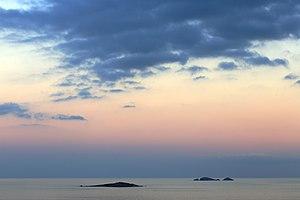
Vue depuis la côte au coucher du soleil sur les îles Cerbicale en mer Tyrrhénienne, Corse-du-Sud, France
Les îles Cerbicale constituent un petit archipel de la mer Tyrrhénienne situé en Corse-du-Sud, sur la commune de Porto-Vecchio, au large de la Punta Cerbicale. Elles appartiennent depuis 1999 à la Réserve des Bouches de Bonifacio, qui est la plus grande réserve de France métropolitaine.